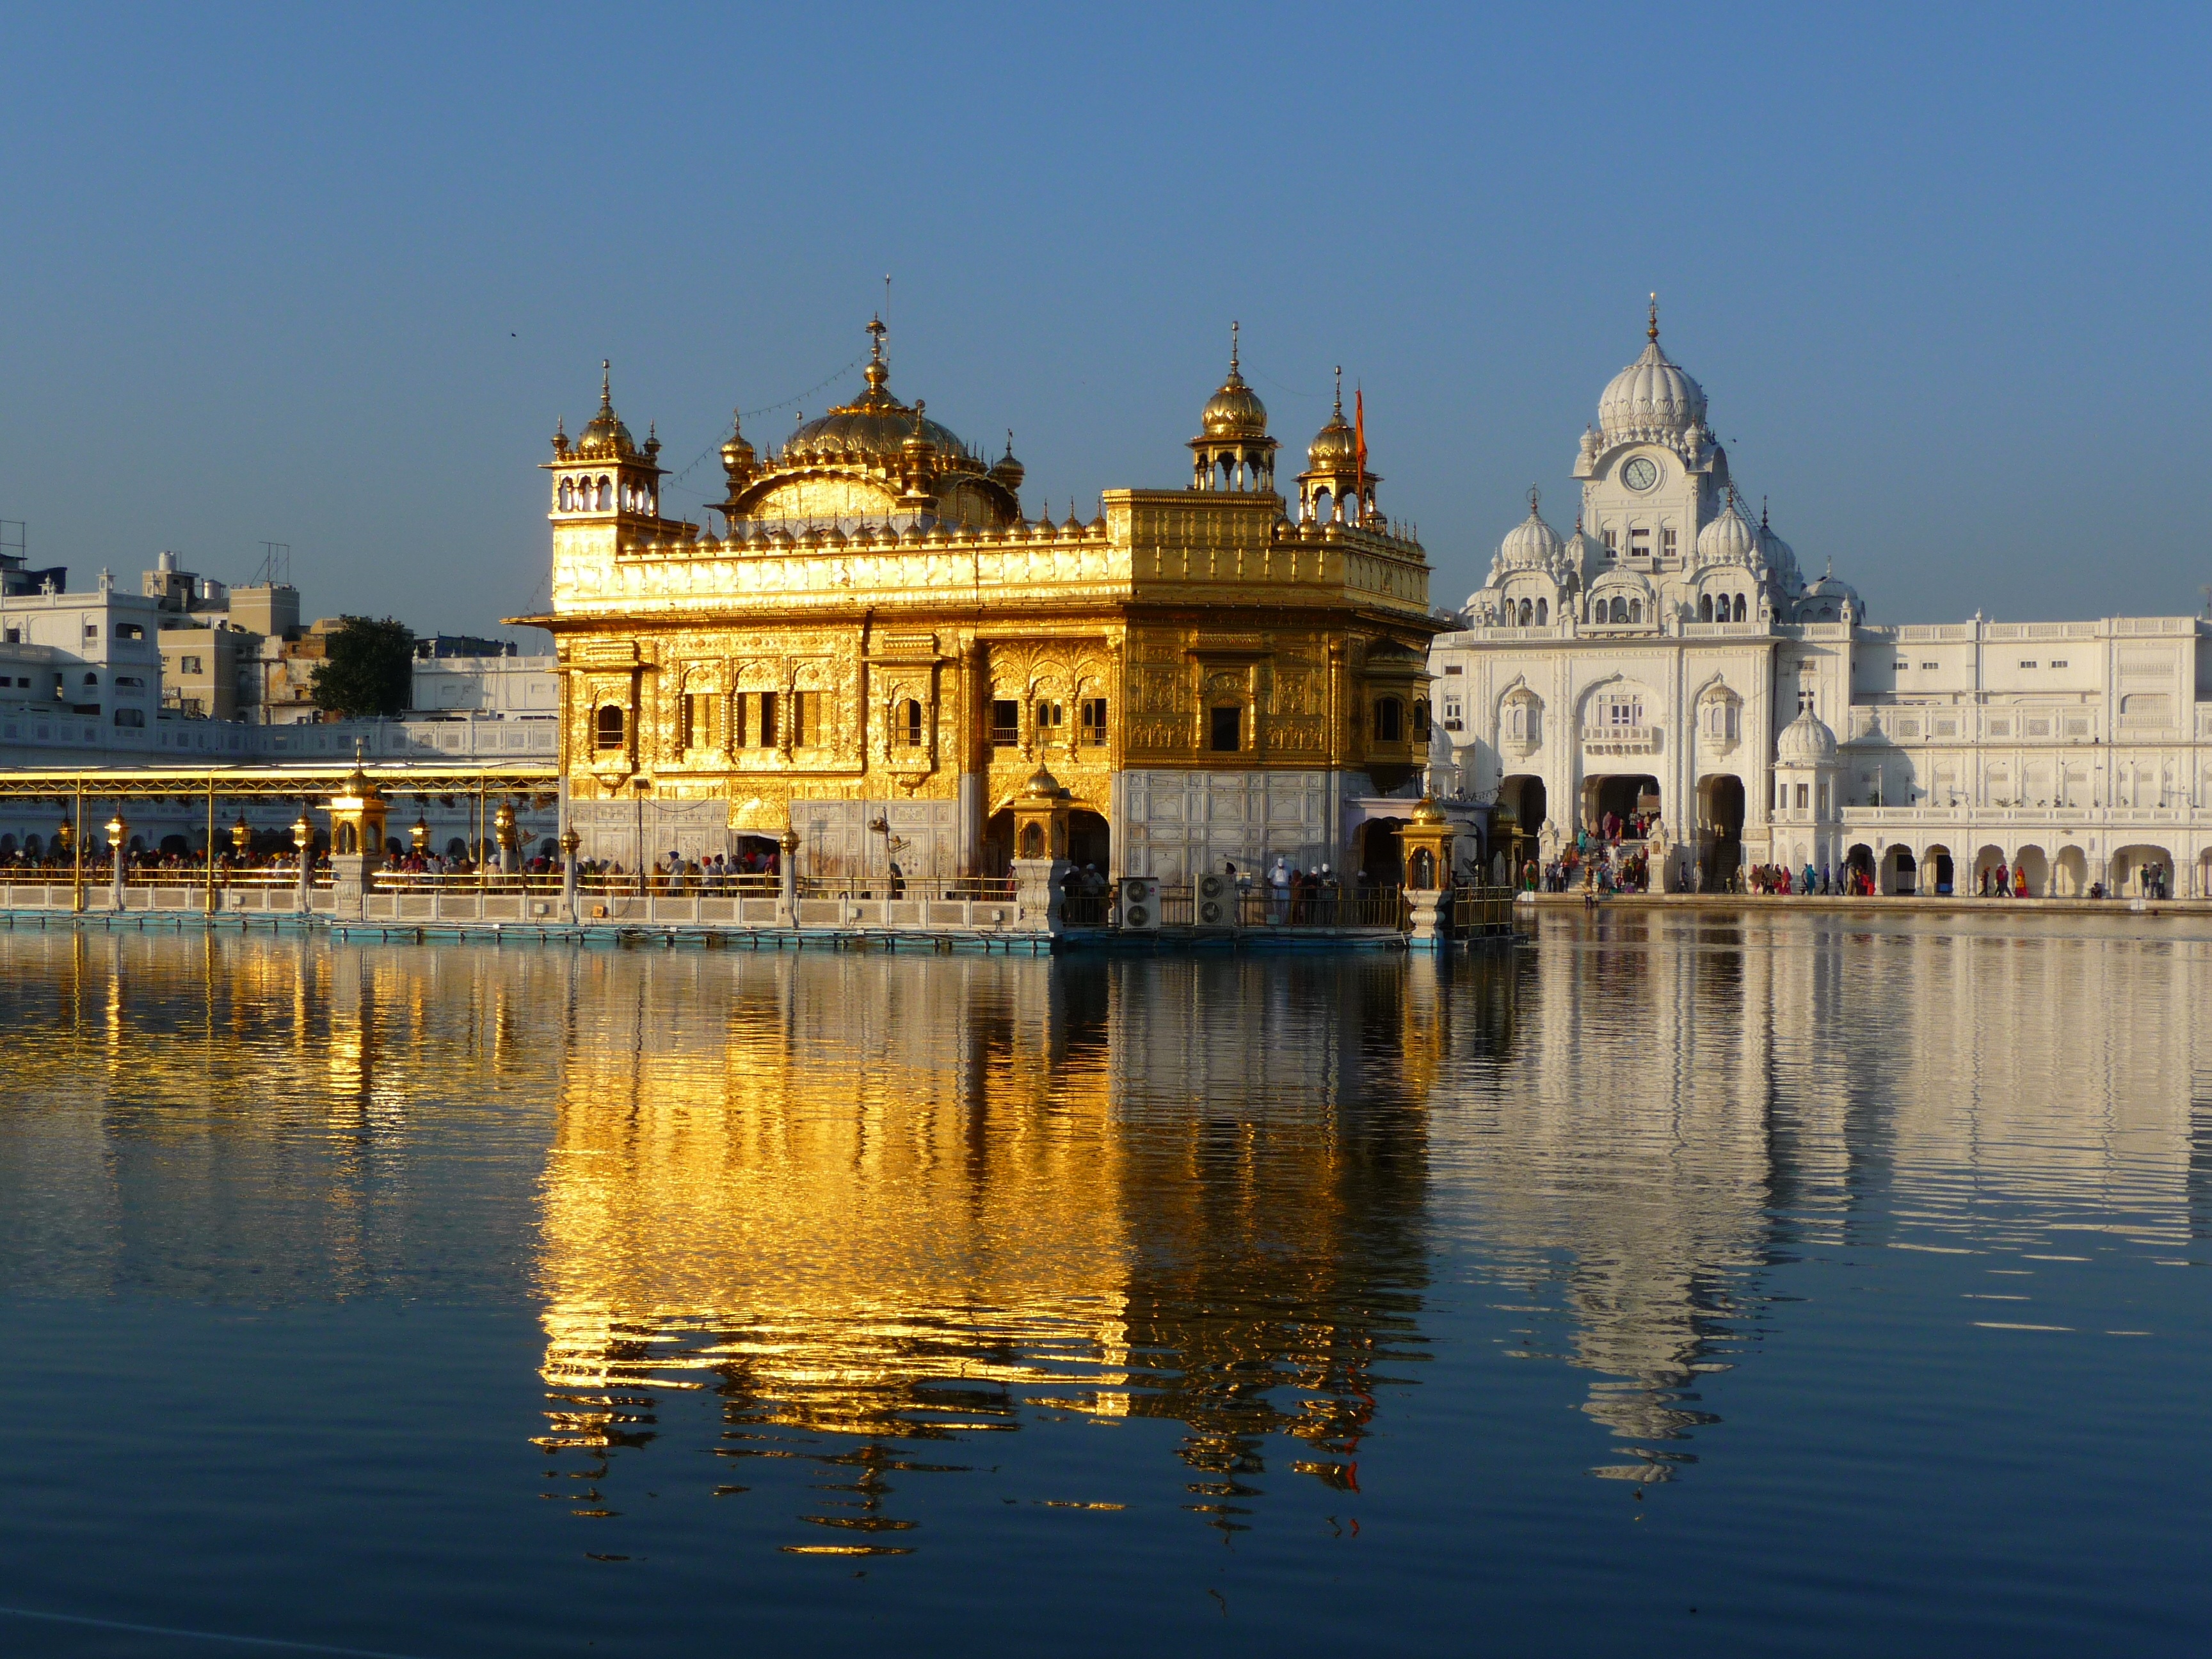
building, palace, cityscape, evening, reflection, landmark, tourism, place of worship, temple, india, golden temple, sikh, historic site